University of Dayton Ghetto

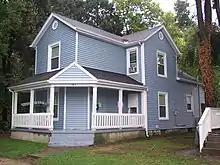
116 Chambers Street, a house on the Darkside

In addition to the properties the university owns in the Student Neighborhood, there are also student houses located in two other neighborhoods: the Darkside—or North Student Neighborhood, as it is referred to by the university—and Holy Angels, also known as "College Park". Once considered a single neighborhood and connected by the north-south Alberta Street, the areas were separated when the Thomas J. Frericks Center and a new formal entrance were added. Alberta Street now acts as the main thoroughfare for the Darkside, while the street has been rerouted and renamed College Park Avenue in the Holy Angels/College Park neighborhood. It is cut off from the portion in the Neighborhood, renamed Frericks Way.